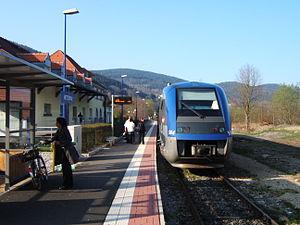
La ligne de Colmar-Central à Metzeral est une ligne de chemin de fer française du Haut-Rhin. Ligne à voie unique, à écartement standard, non électrifiée, elle constitue un embranchement de la grande ligne Strasbourg - Bâle. Elle relie les gares de Colmar et de Metzeral en passant par Munster.
La gare de Metzeral est une gare ferroviaire française située sur la commune de Metzeral, dans le département du Haut-Rhin en Grand Est.